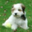
Label: dog